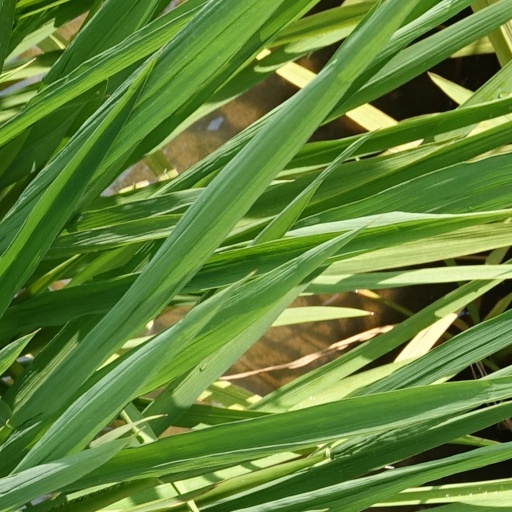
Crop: rice